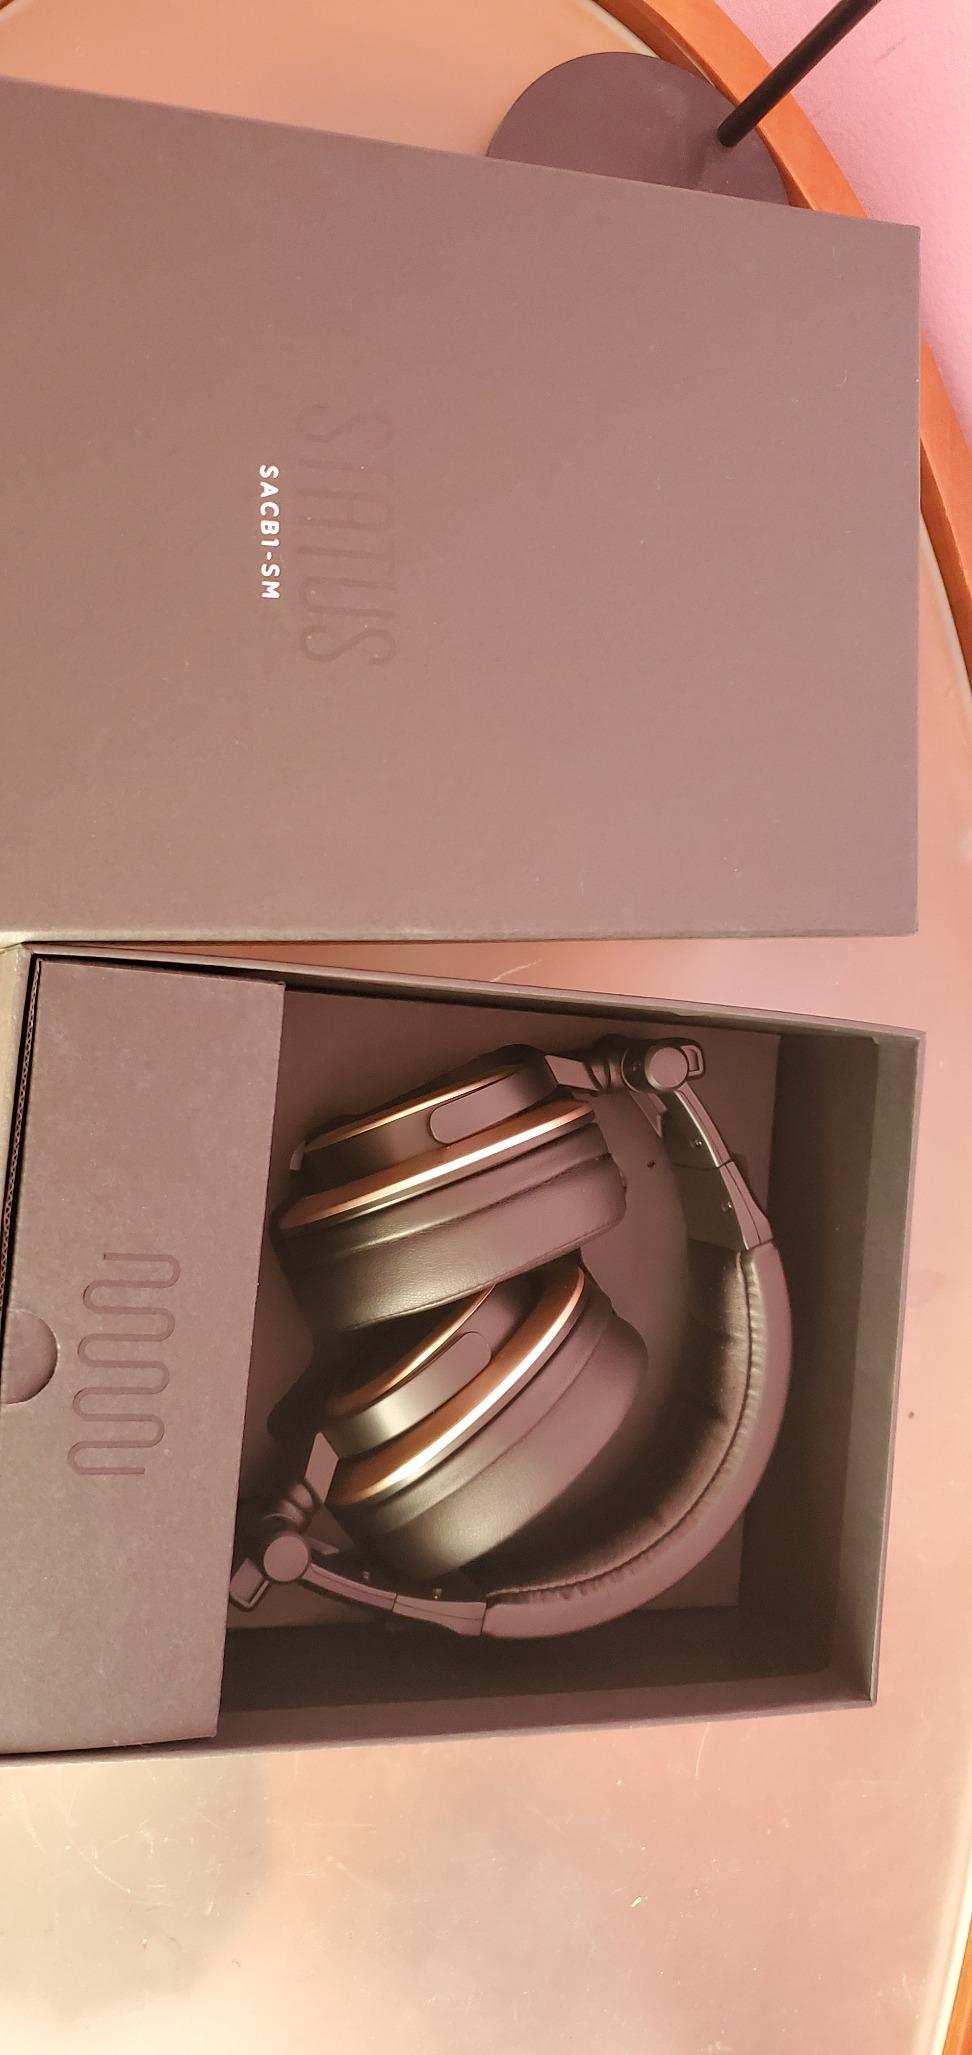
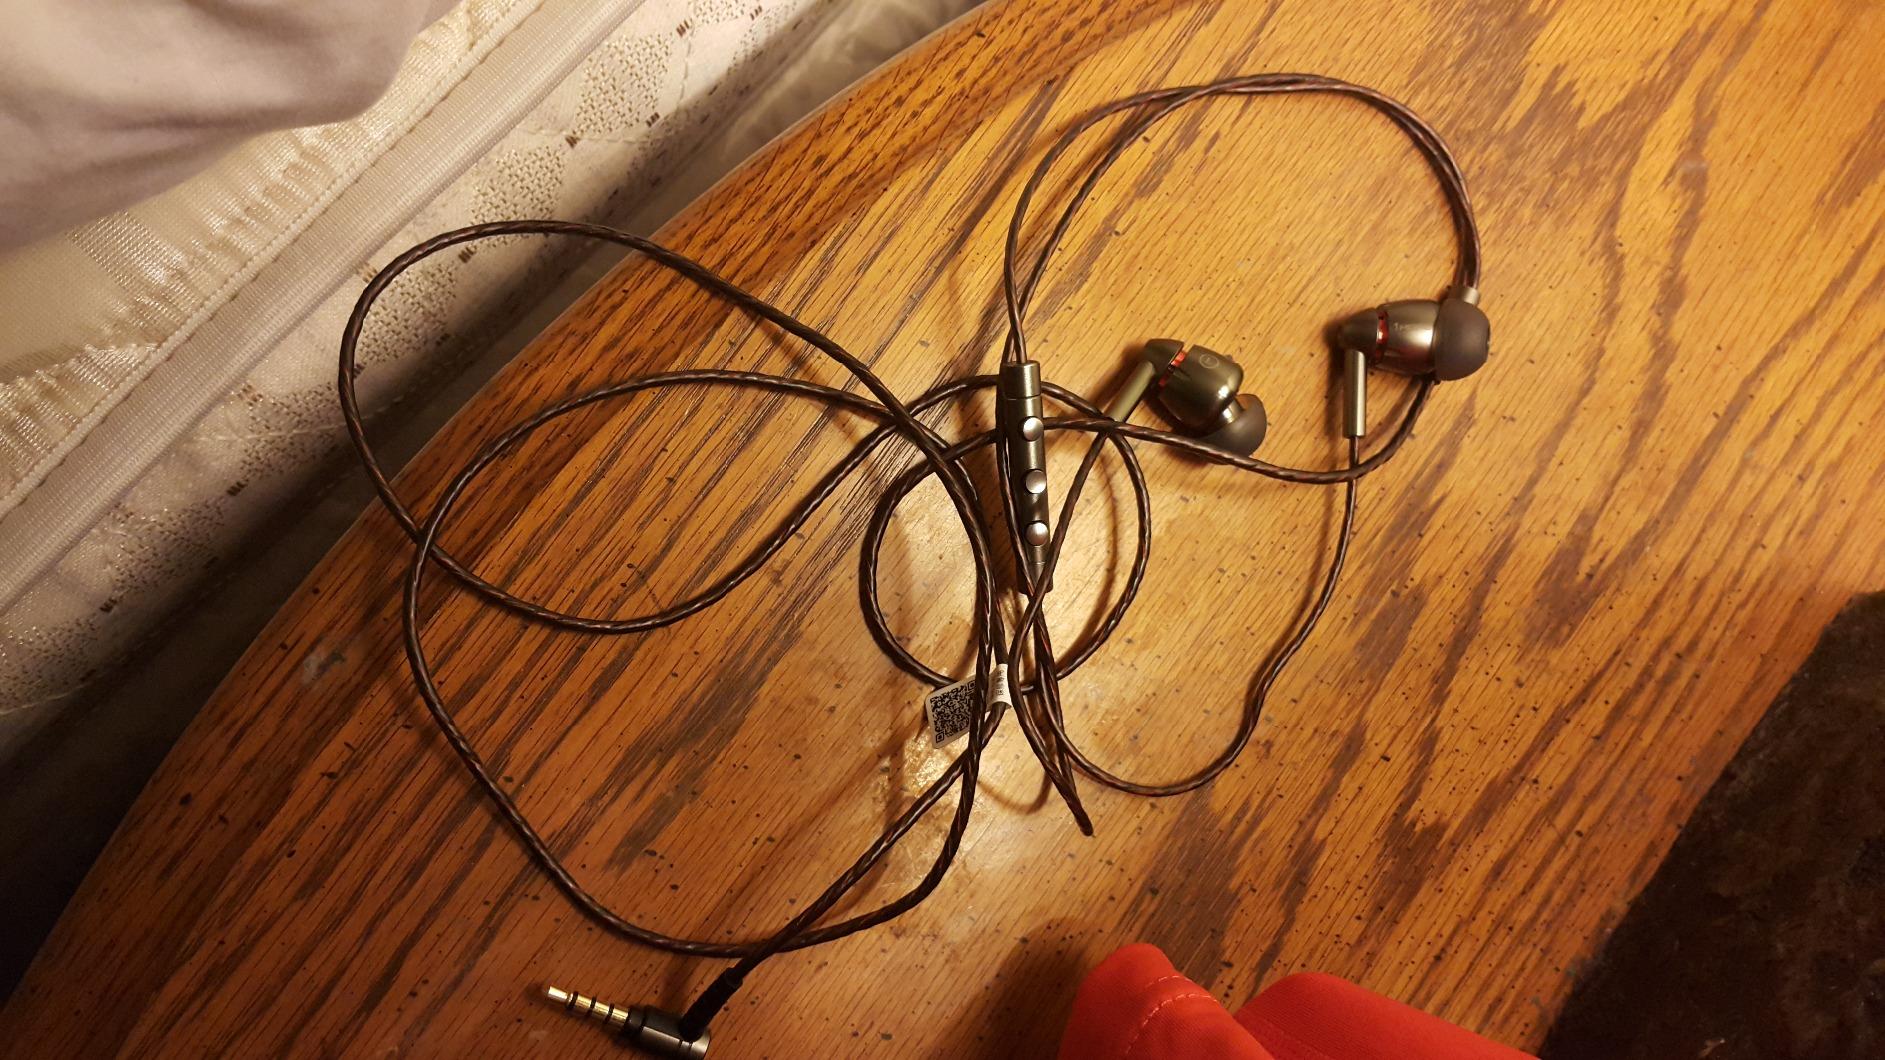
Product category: headphones
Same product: no